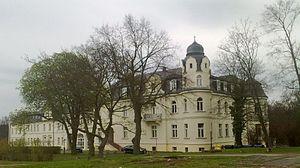
Teutschenthal est une commune de Saxe-Anhalt en Allemagne.